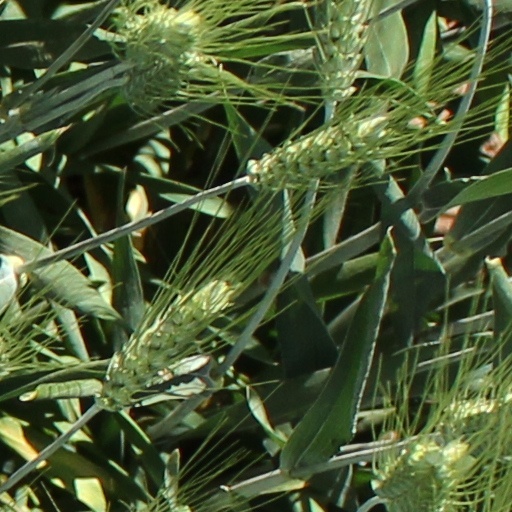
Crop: wheat